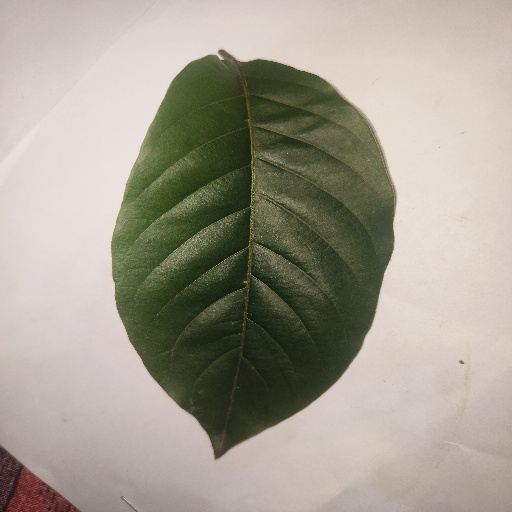
Species: HariTaki
Leaf condition: Healthy Leaf